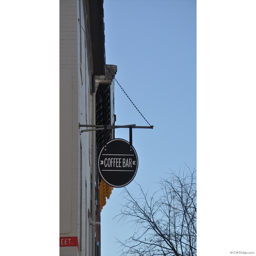
the sign promises as much as the glorious blue sky .